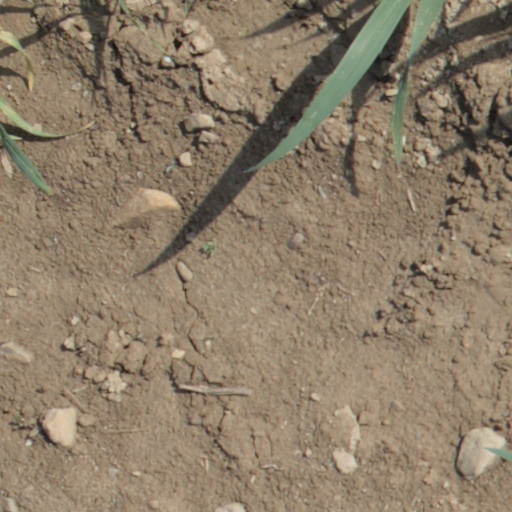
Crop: wheat